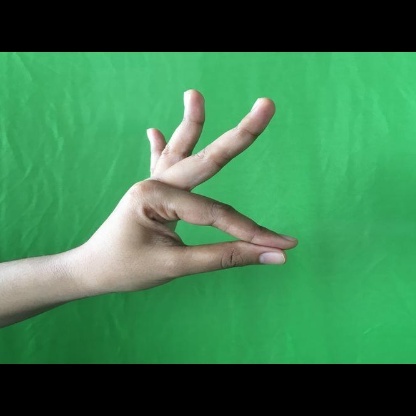
Mudra: Hamsasyam